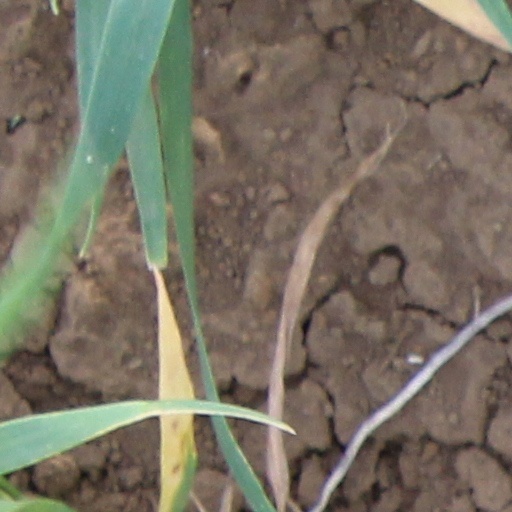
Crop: wheat